History of the Toronto Maple Leafs

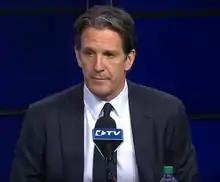
Brendan Shanahan was named the president and an alternate governor of the club shortly after the 2013–2014 season ended.

On November 29, 2008, the Maple Leafs hired Brian Burke as their 13th non-interim, and the first American, general manager in team history. The acquisition ended the second Cliff Fletcher era and settled persistent rumours that Burke was coming to Toronto. On June 26, 2009, Burke made his first appearance as the Leafs GM at the 2009 NHL entry draft, selecting London Knights forward Nazem Kadri with the seventh overall pick. On September 18, 2009, Burke traded Toronto's first- and second-round 2010, as well as its 2011 first-round picks, to the Boston Bruins in exchange for forward Phil Kessel. On January 31, 2010, the Leafs made another high-profile trade, this time with the Calgary Flames in a seven-player deal that brought defenceman Dion Phaneuf to Toronto. The Maple Leafs finished 29th in the NHL in 2009–10, ahead of only the Edmonton Oilers, despite a 13-10-3 run in their last 23 games. In finishing 29th, the Bruins got the second-overall pick in the 2010 NHL Draft.